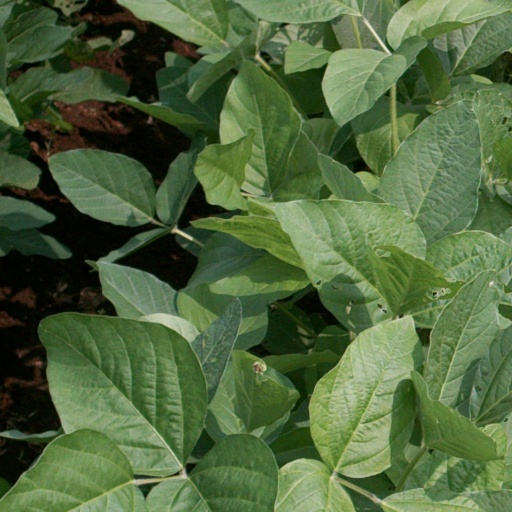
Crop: soybean